Kálmán Kandó

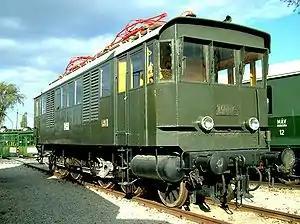
Kandó V40 electric locomotive of MÁV

To avoid the problems associated with the use of two overhead wires, Kandó developed a modified system for use in Hungary. Power semiconductors not having been invented yet in the 1930s, the Kandó V40 locomotives' systems relied on electromechanics and electrochemistry.